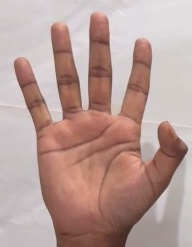
ASL sign: 5